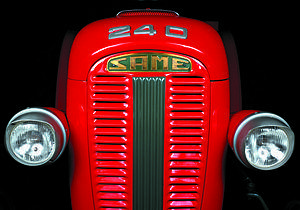
La SAME, acronyme de Società Accomandita Motori Endotermici, a été fondée en 1942 par les frères Francesco et Eugenio Cassani à Treviglio dans la province de Bergame à l'est de Milan. Elle fait aujourd'hui partie du groupe multinational italien SAME Deutz-Fahr, auquel appartiennent également les marques Deutz-Fahr, Lamborghini Trattori, Hürlimann, Grégoire et Lamborghini Green Pro.